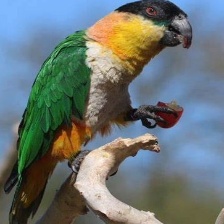
Species: BLACK HEADED CAIQUE
Scientific name: PIONITES MELANOCEPHALUS